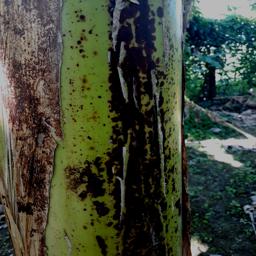
Label: PSEUDOSTEM WEEVIL